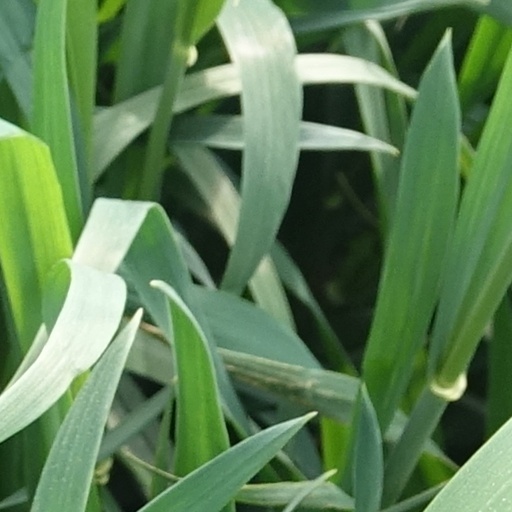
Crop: wheat